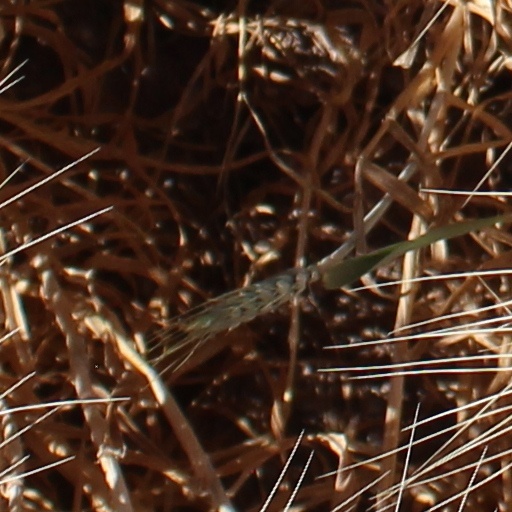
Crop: wheat